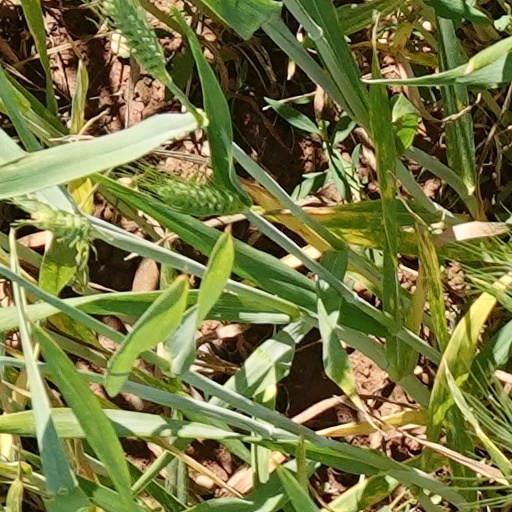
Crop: wheat